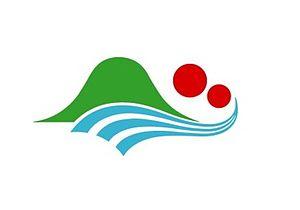
Nanbu est un bourg situé dans le district de Sannohe, au Japon.